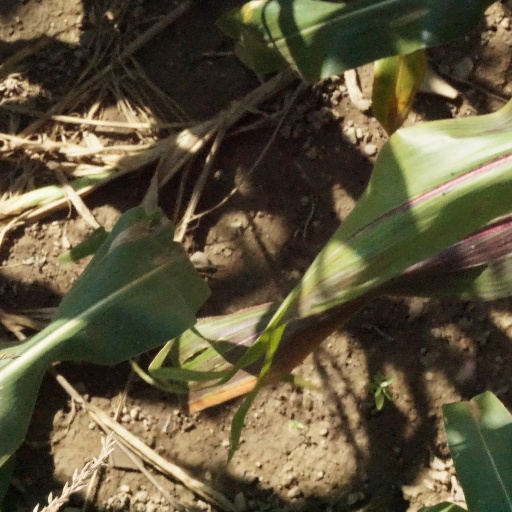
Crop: maize; corn